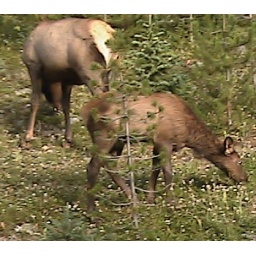
elk crossing road near grand lake entrance e